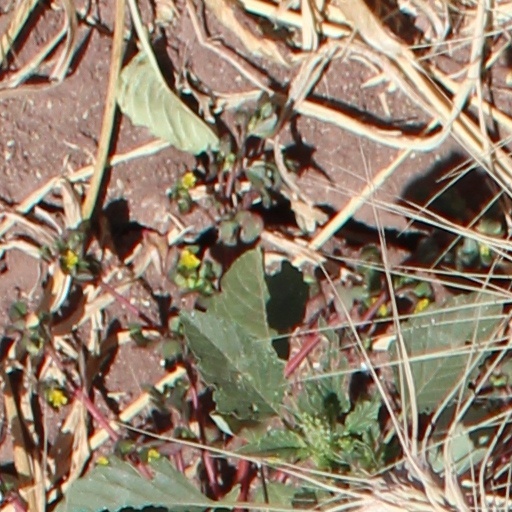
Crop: wheat